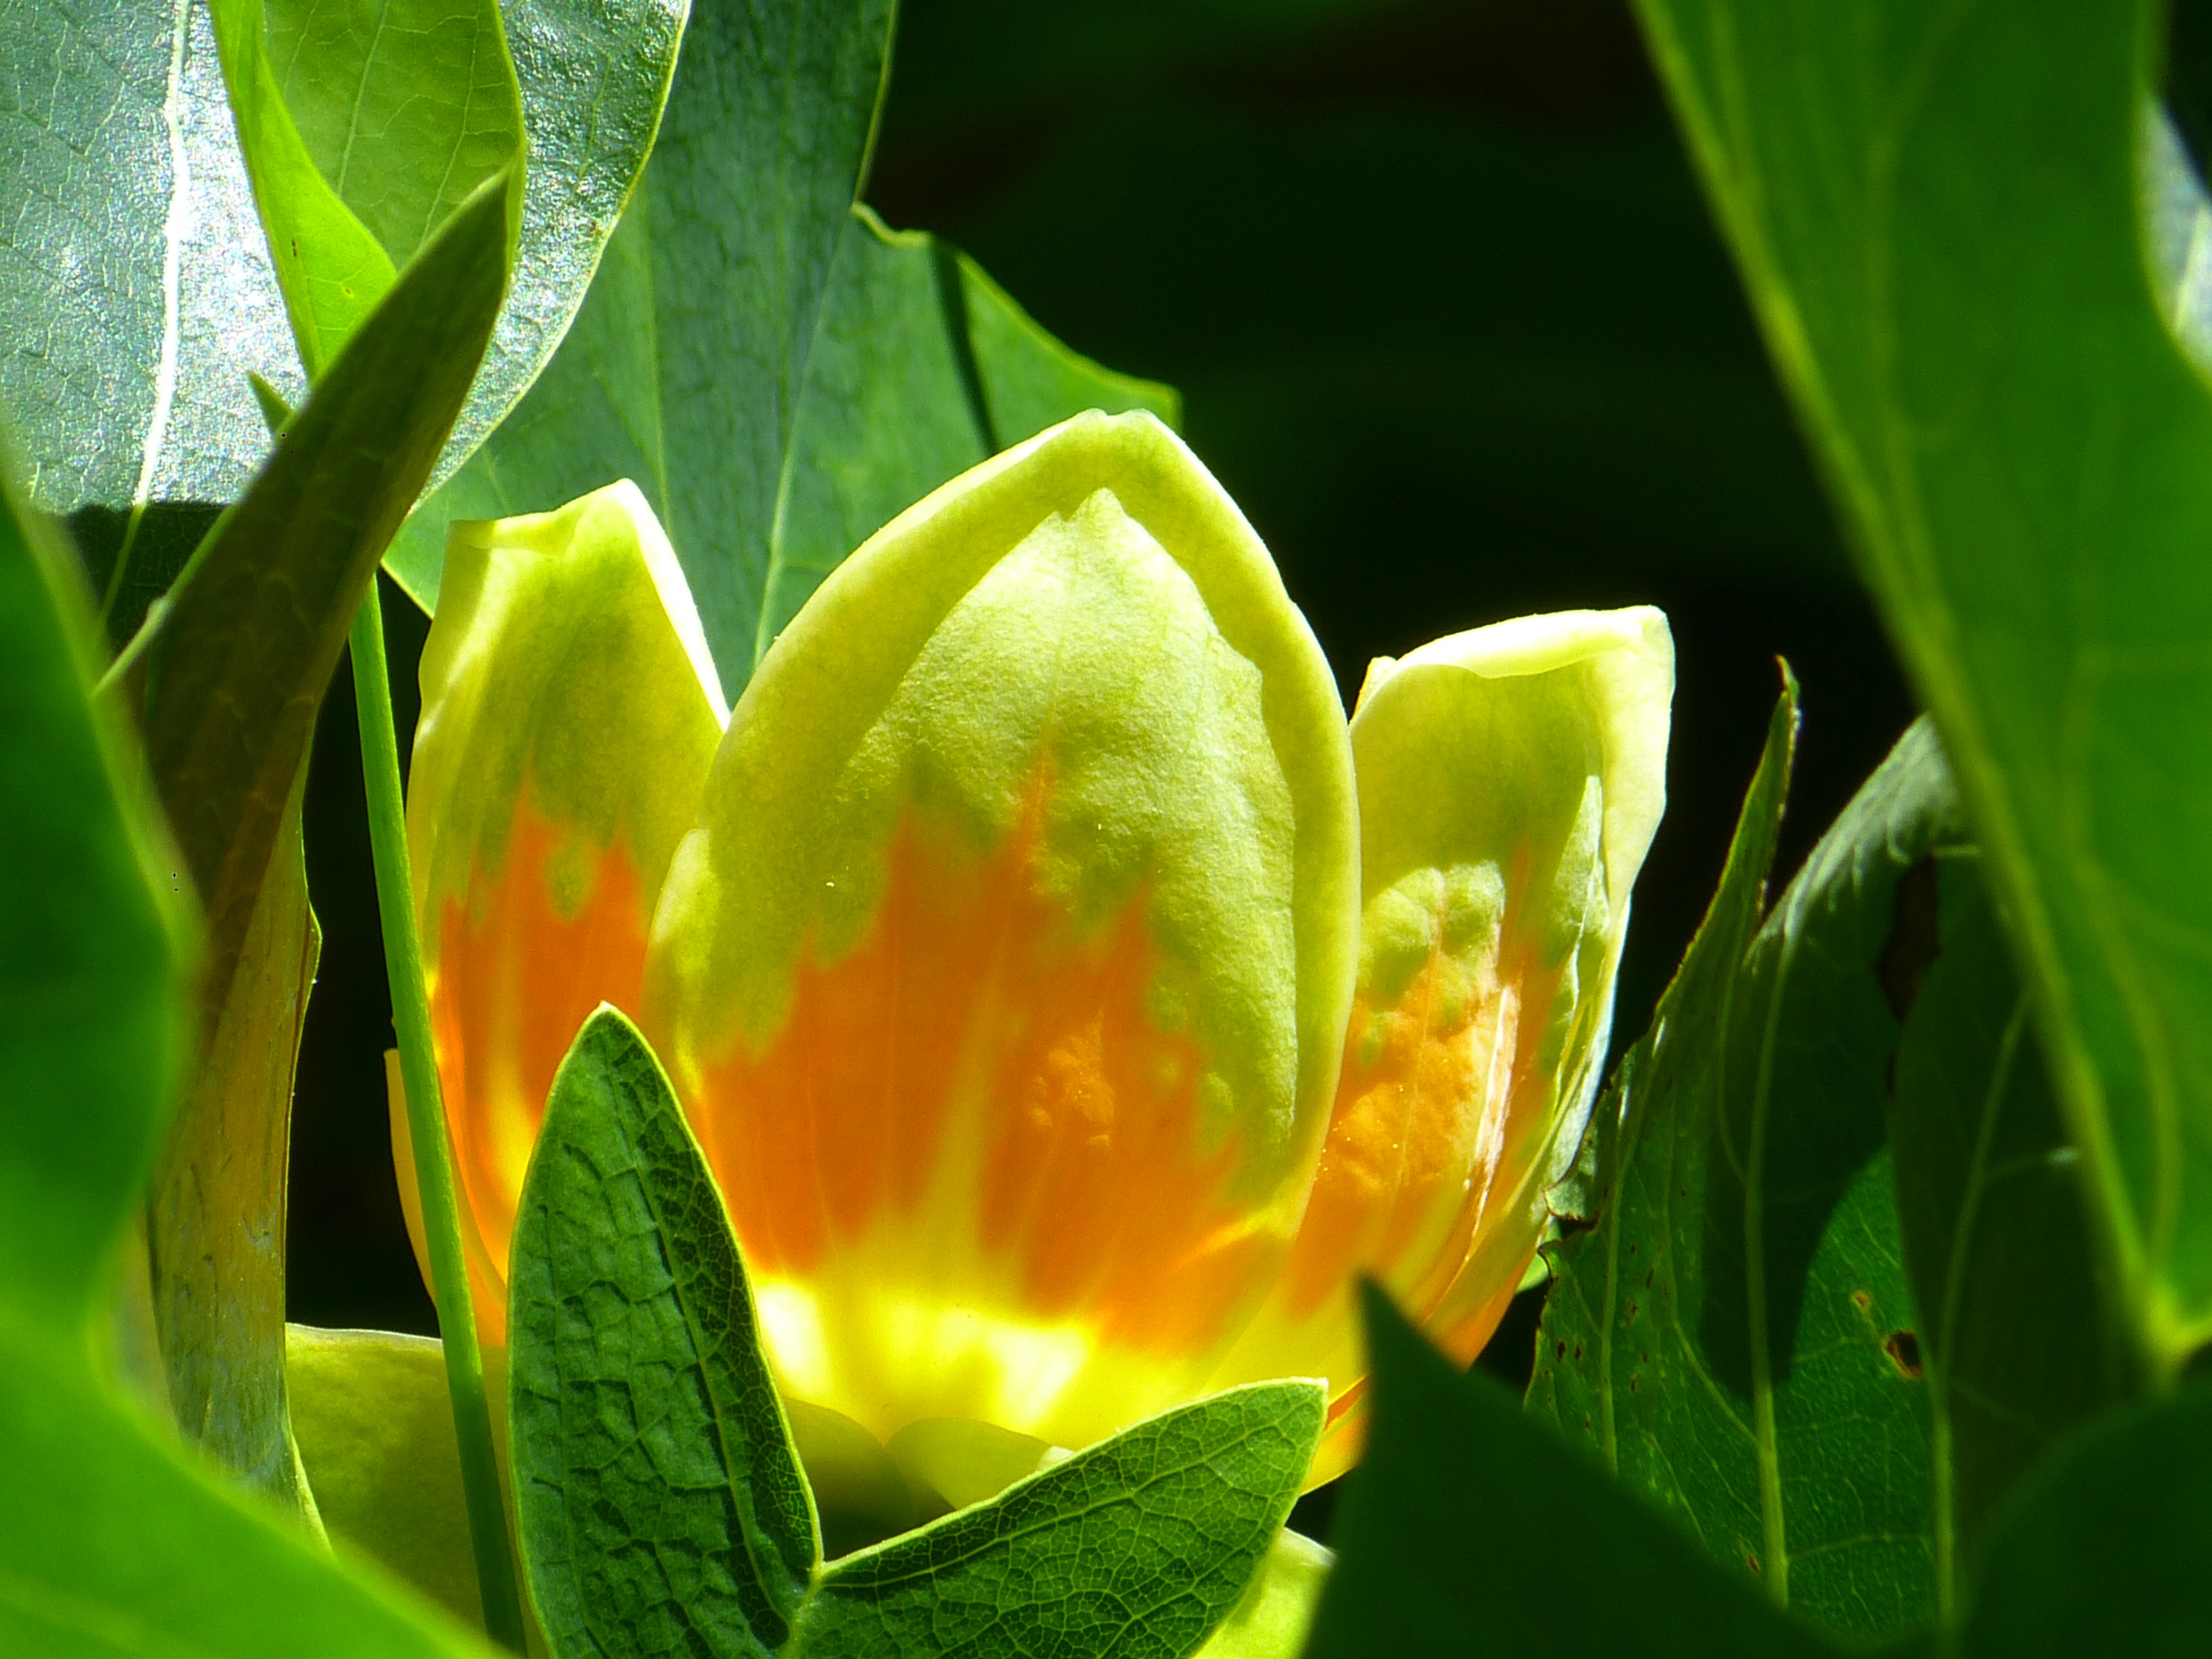
tree, nature, grass, blossom, plant, sunlight, leaf, flower, petal, bloom, green, botany, yellow, aquatic plant, flora, wildflower, close up, macro photography, ornamental plant, flowering plant, magnoliengewaechs, tulip magnolia, tulip tree, plant stem, land plant